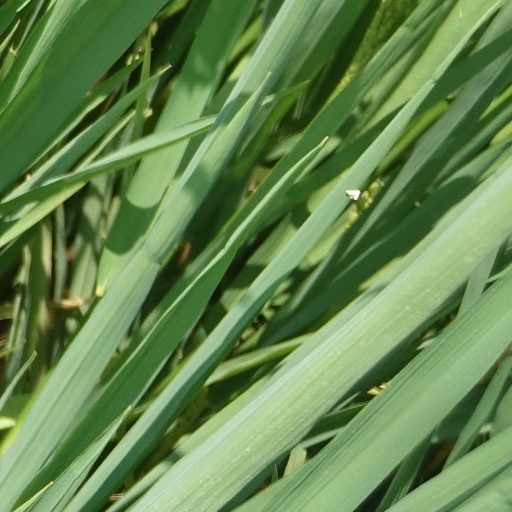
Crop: rice